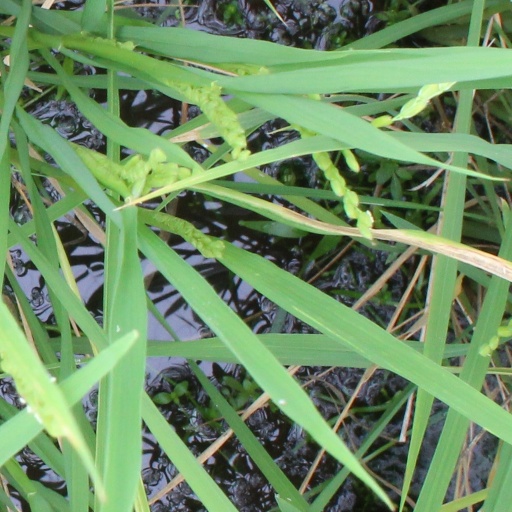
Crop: rice